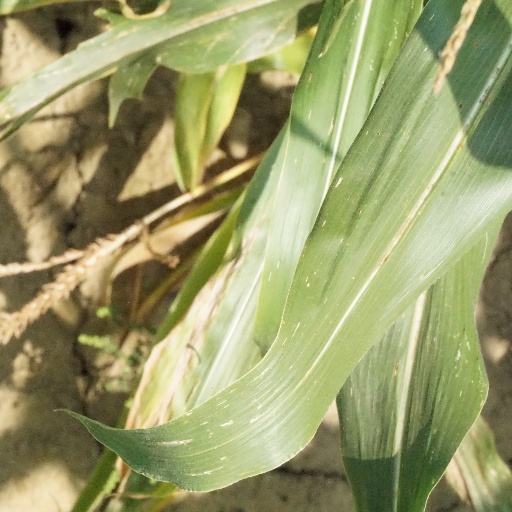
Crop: maize; corn